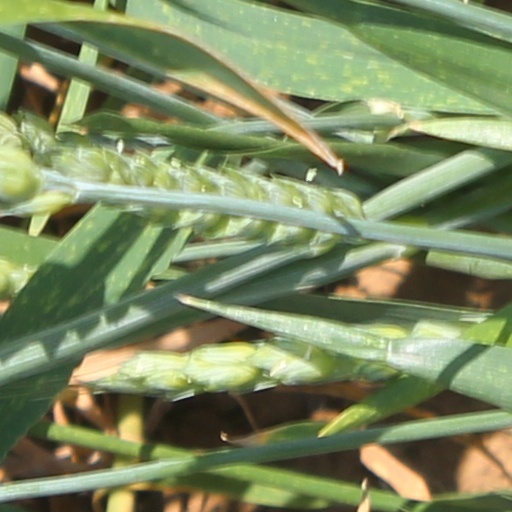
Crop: wheat